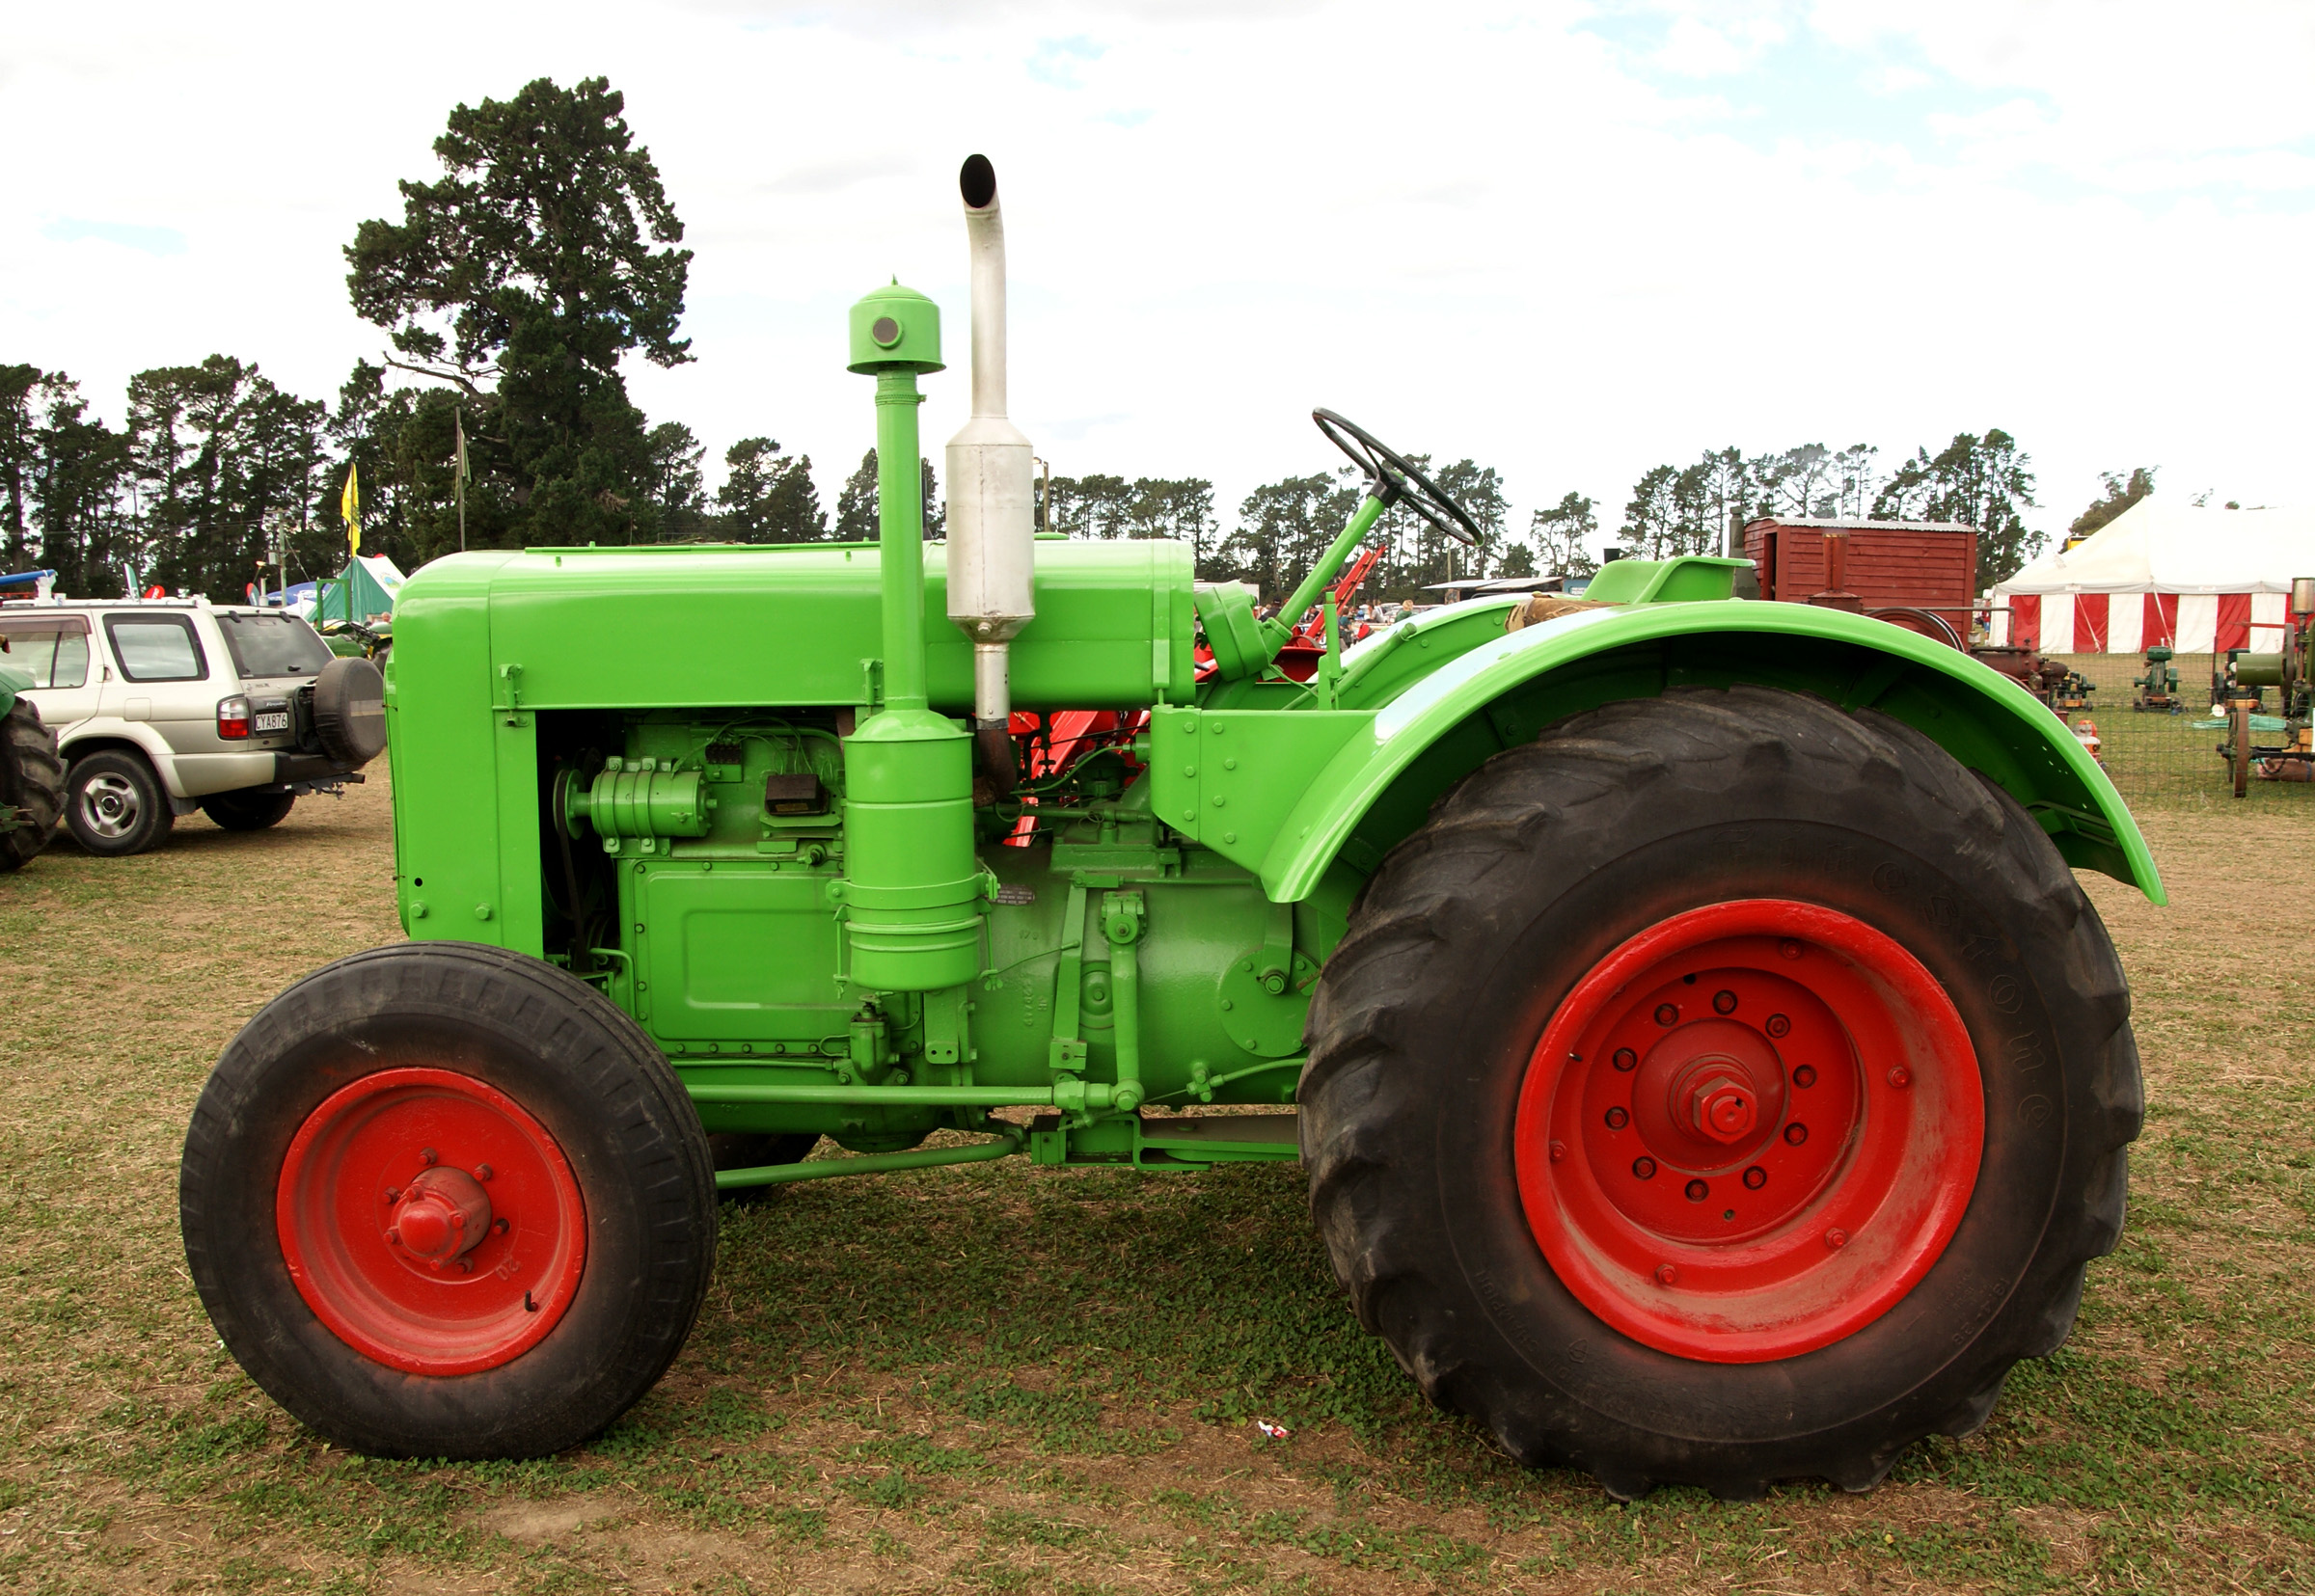
tractor, field, wheel, farming, vehicle, publicdomain, ploughing, tractorsdiggers, plowing, tractors, farmequimentdeutz, agricultural machinery, land vehicle